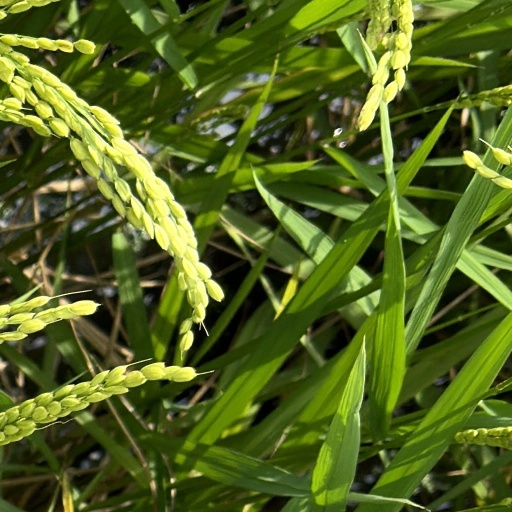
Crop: rice